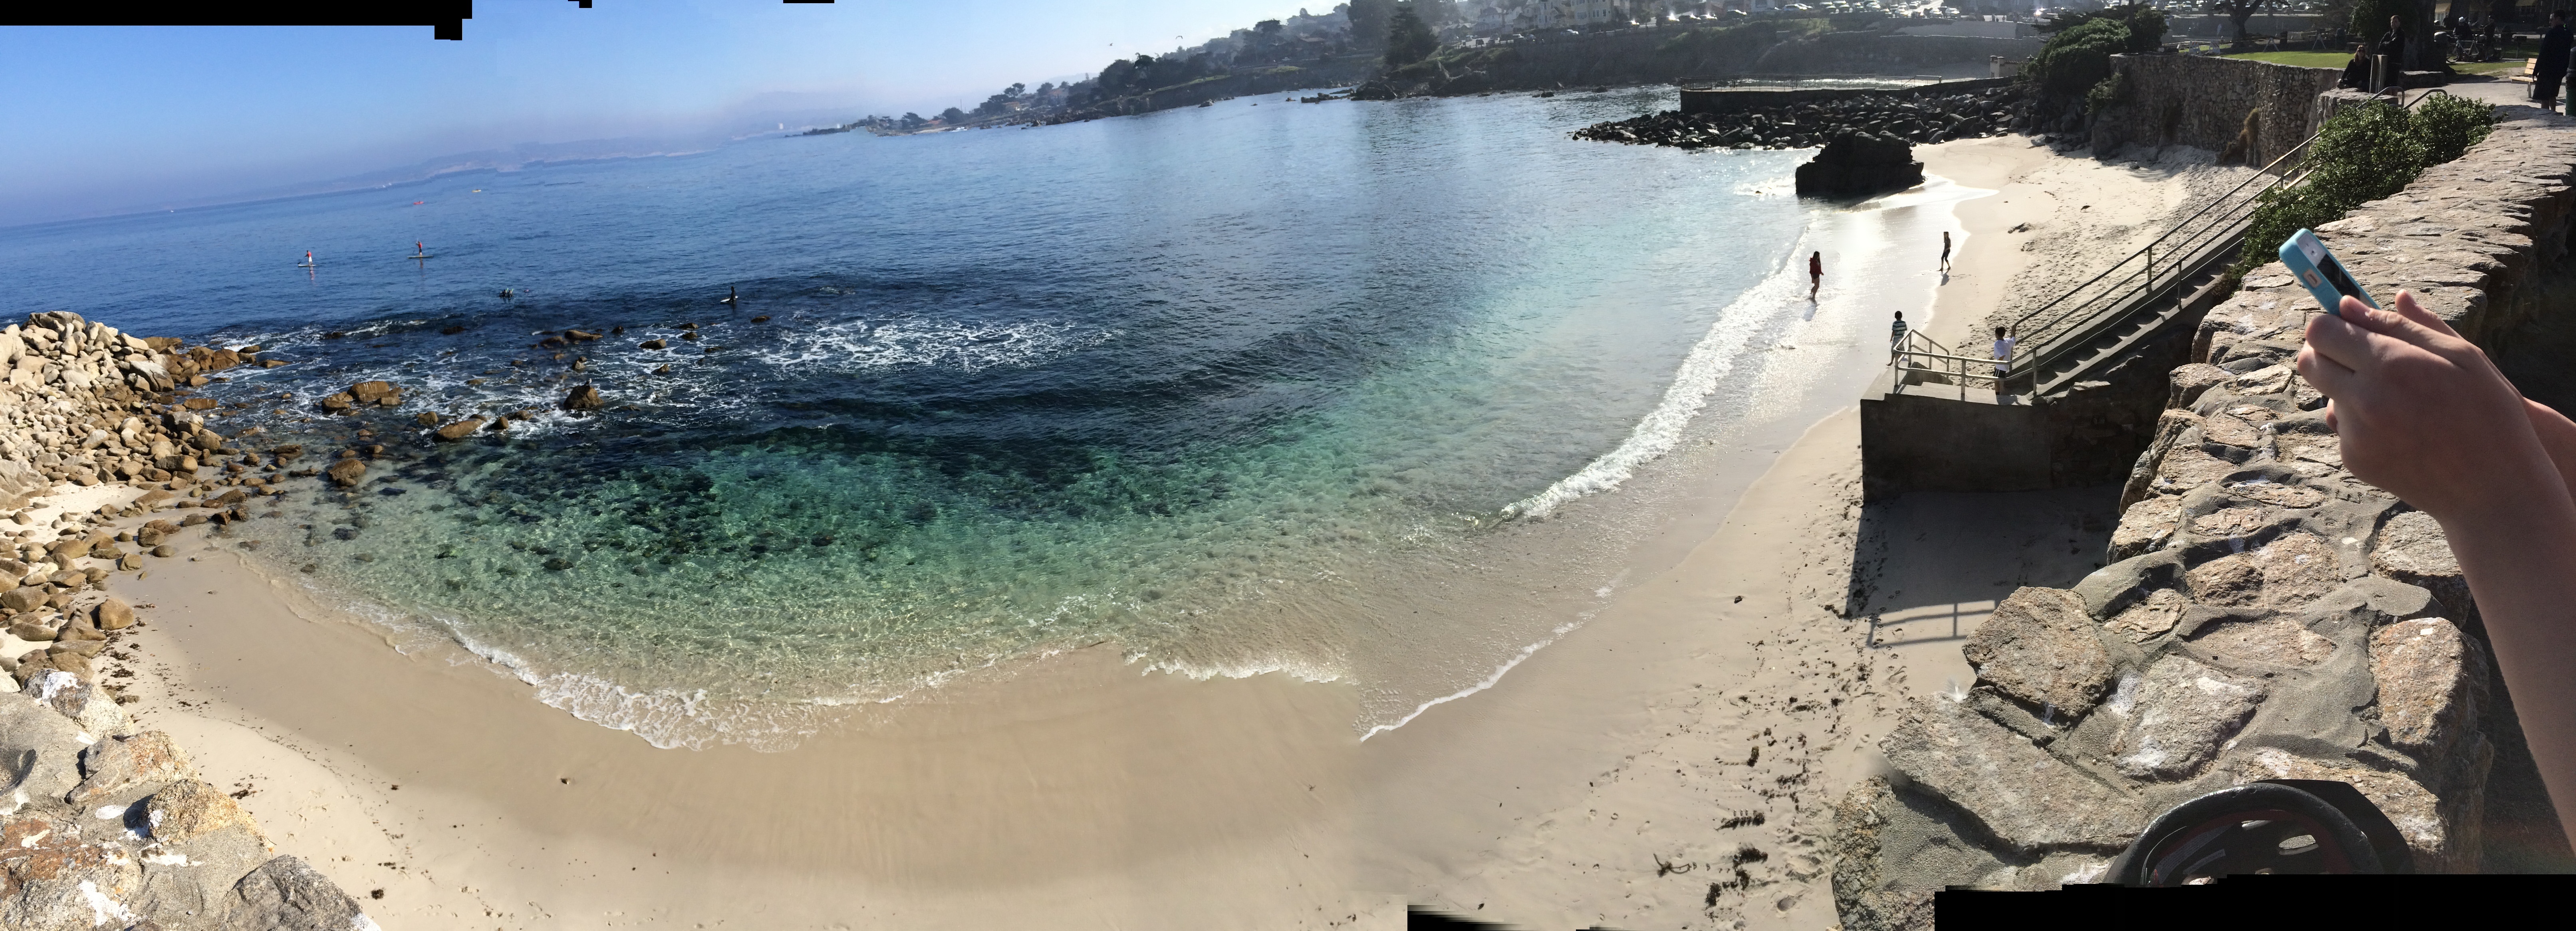
water, geological phenomenon